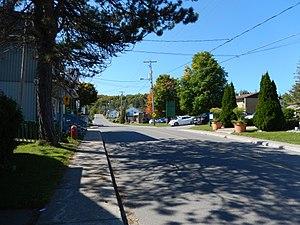
Rue de l'Église à Chertsey.
Chertsey est une municipalité dans la municipalité régionale de comté de Matawinie au Québec située dans la région administrative de Lanaudière.